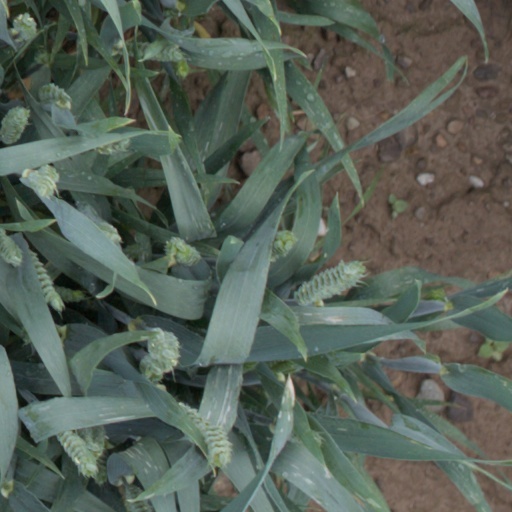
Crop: wheat